St John the Evangelist, Palmers Green

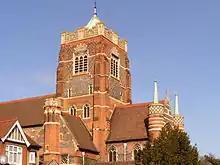
St John Palmers Green.JPG

St John the Evangelist, Palmers Green is the Church of England parish church of Palmers Green, London Borough of Enfield, North London. It was designed by John Oldrid Scott (brother of George Gilbert Scott Junior) in 1903–9.